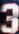
Number: 3